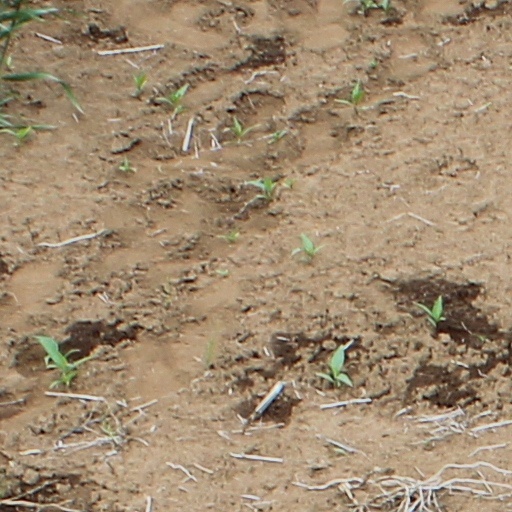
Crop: wheat